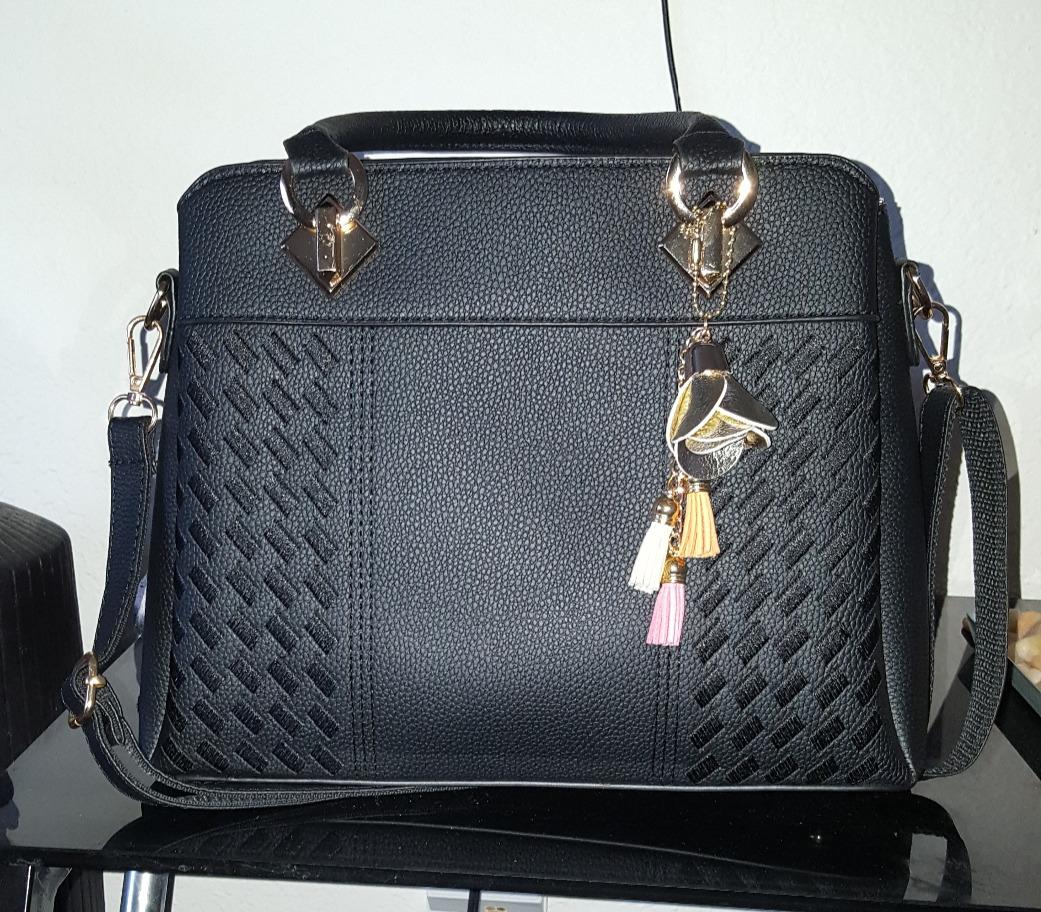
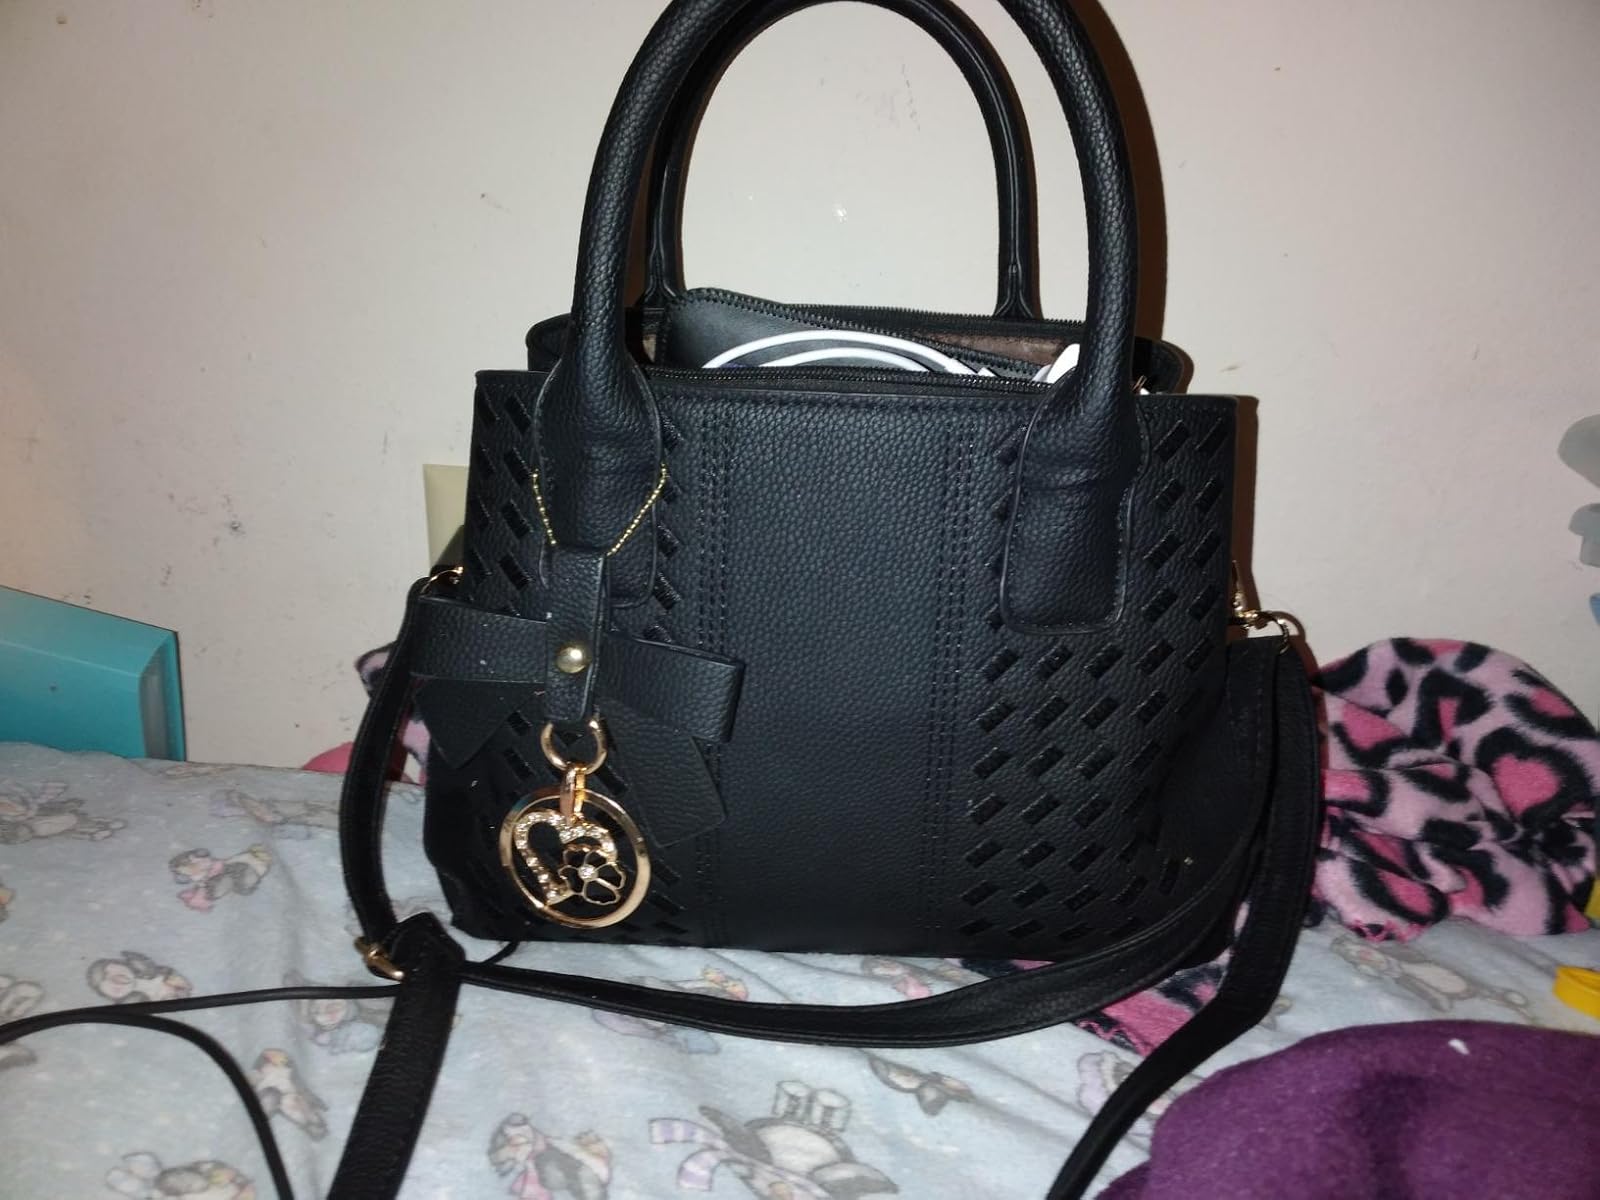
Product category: accessories_handbag
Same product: no